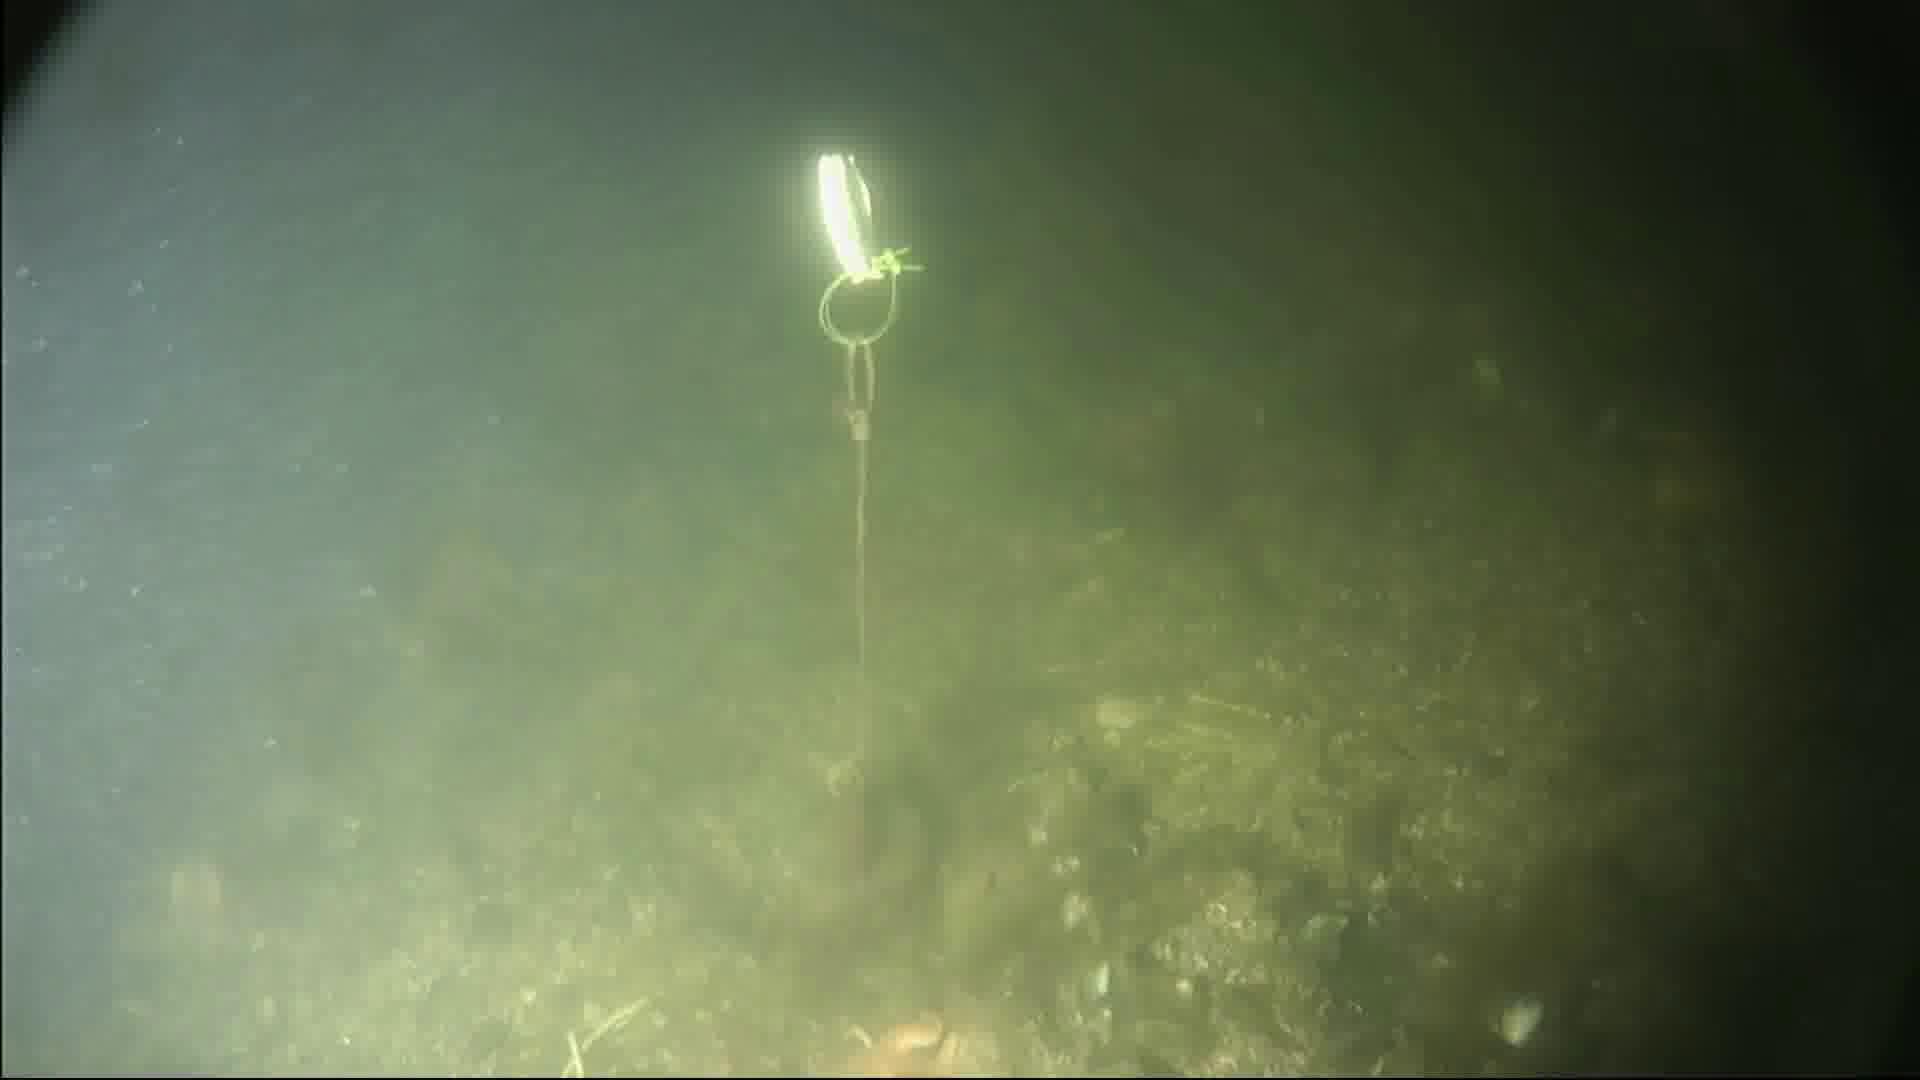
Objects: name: starfish
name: crab